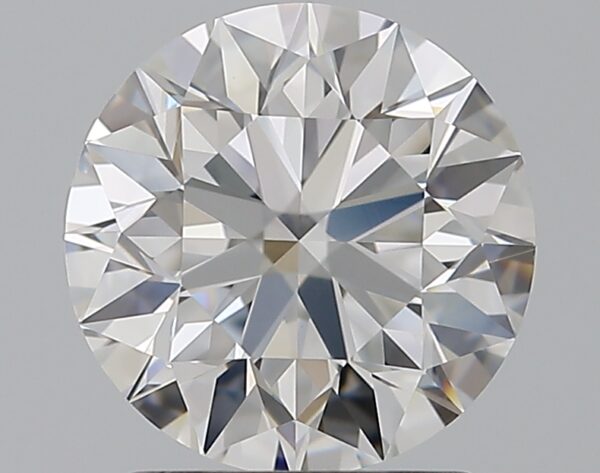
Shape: round
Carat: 1.7
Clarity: VS1
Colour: E
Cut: EX
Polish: EX
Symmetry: EX
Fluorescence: N
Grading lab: GIA
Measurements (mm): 7.55 x 7.6 x 4.77